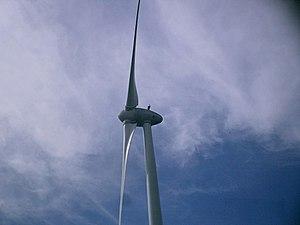
Une des cinq éoliennes de Familly (Calvados) France
Familly est une ancienne commune française, située dans le département du Calvados en région Normandie, devenue le 1ᵉʳ janvier 2016 une commune déléguée au sein de la commune nouvelle de Livarot-Pays-d'Auge.